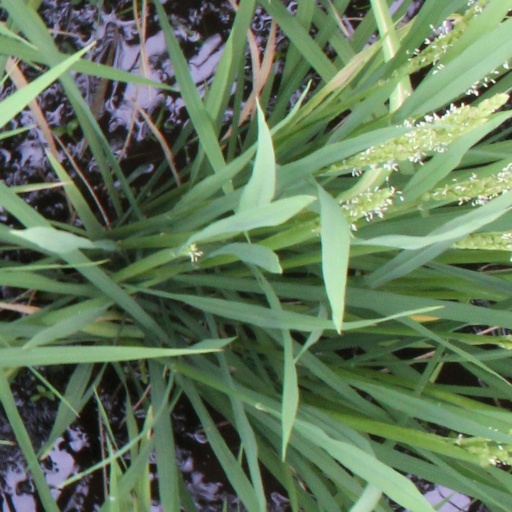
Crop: rice